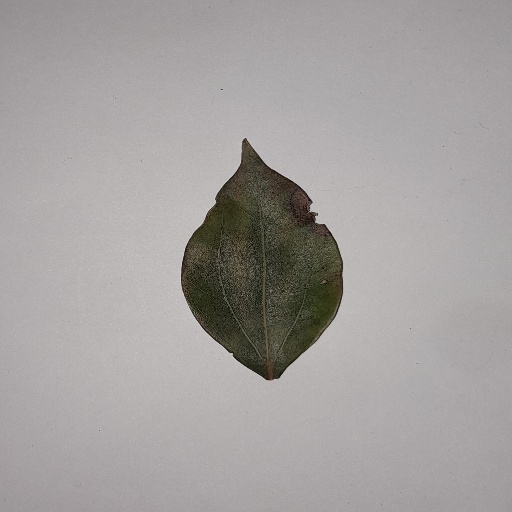
Species: Camphor
Leaf condition: Bacterial Spot